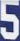
Number: 5